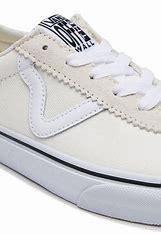
Brand: Vans
Model: Sport